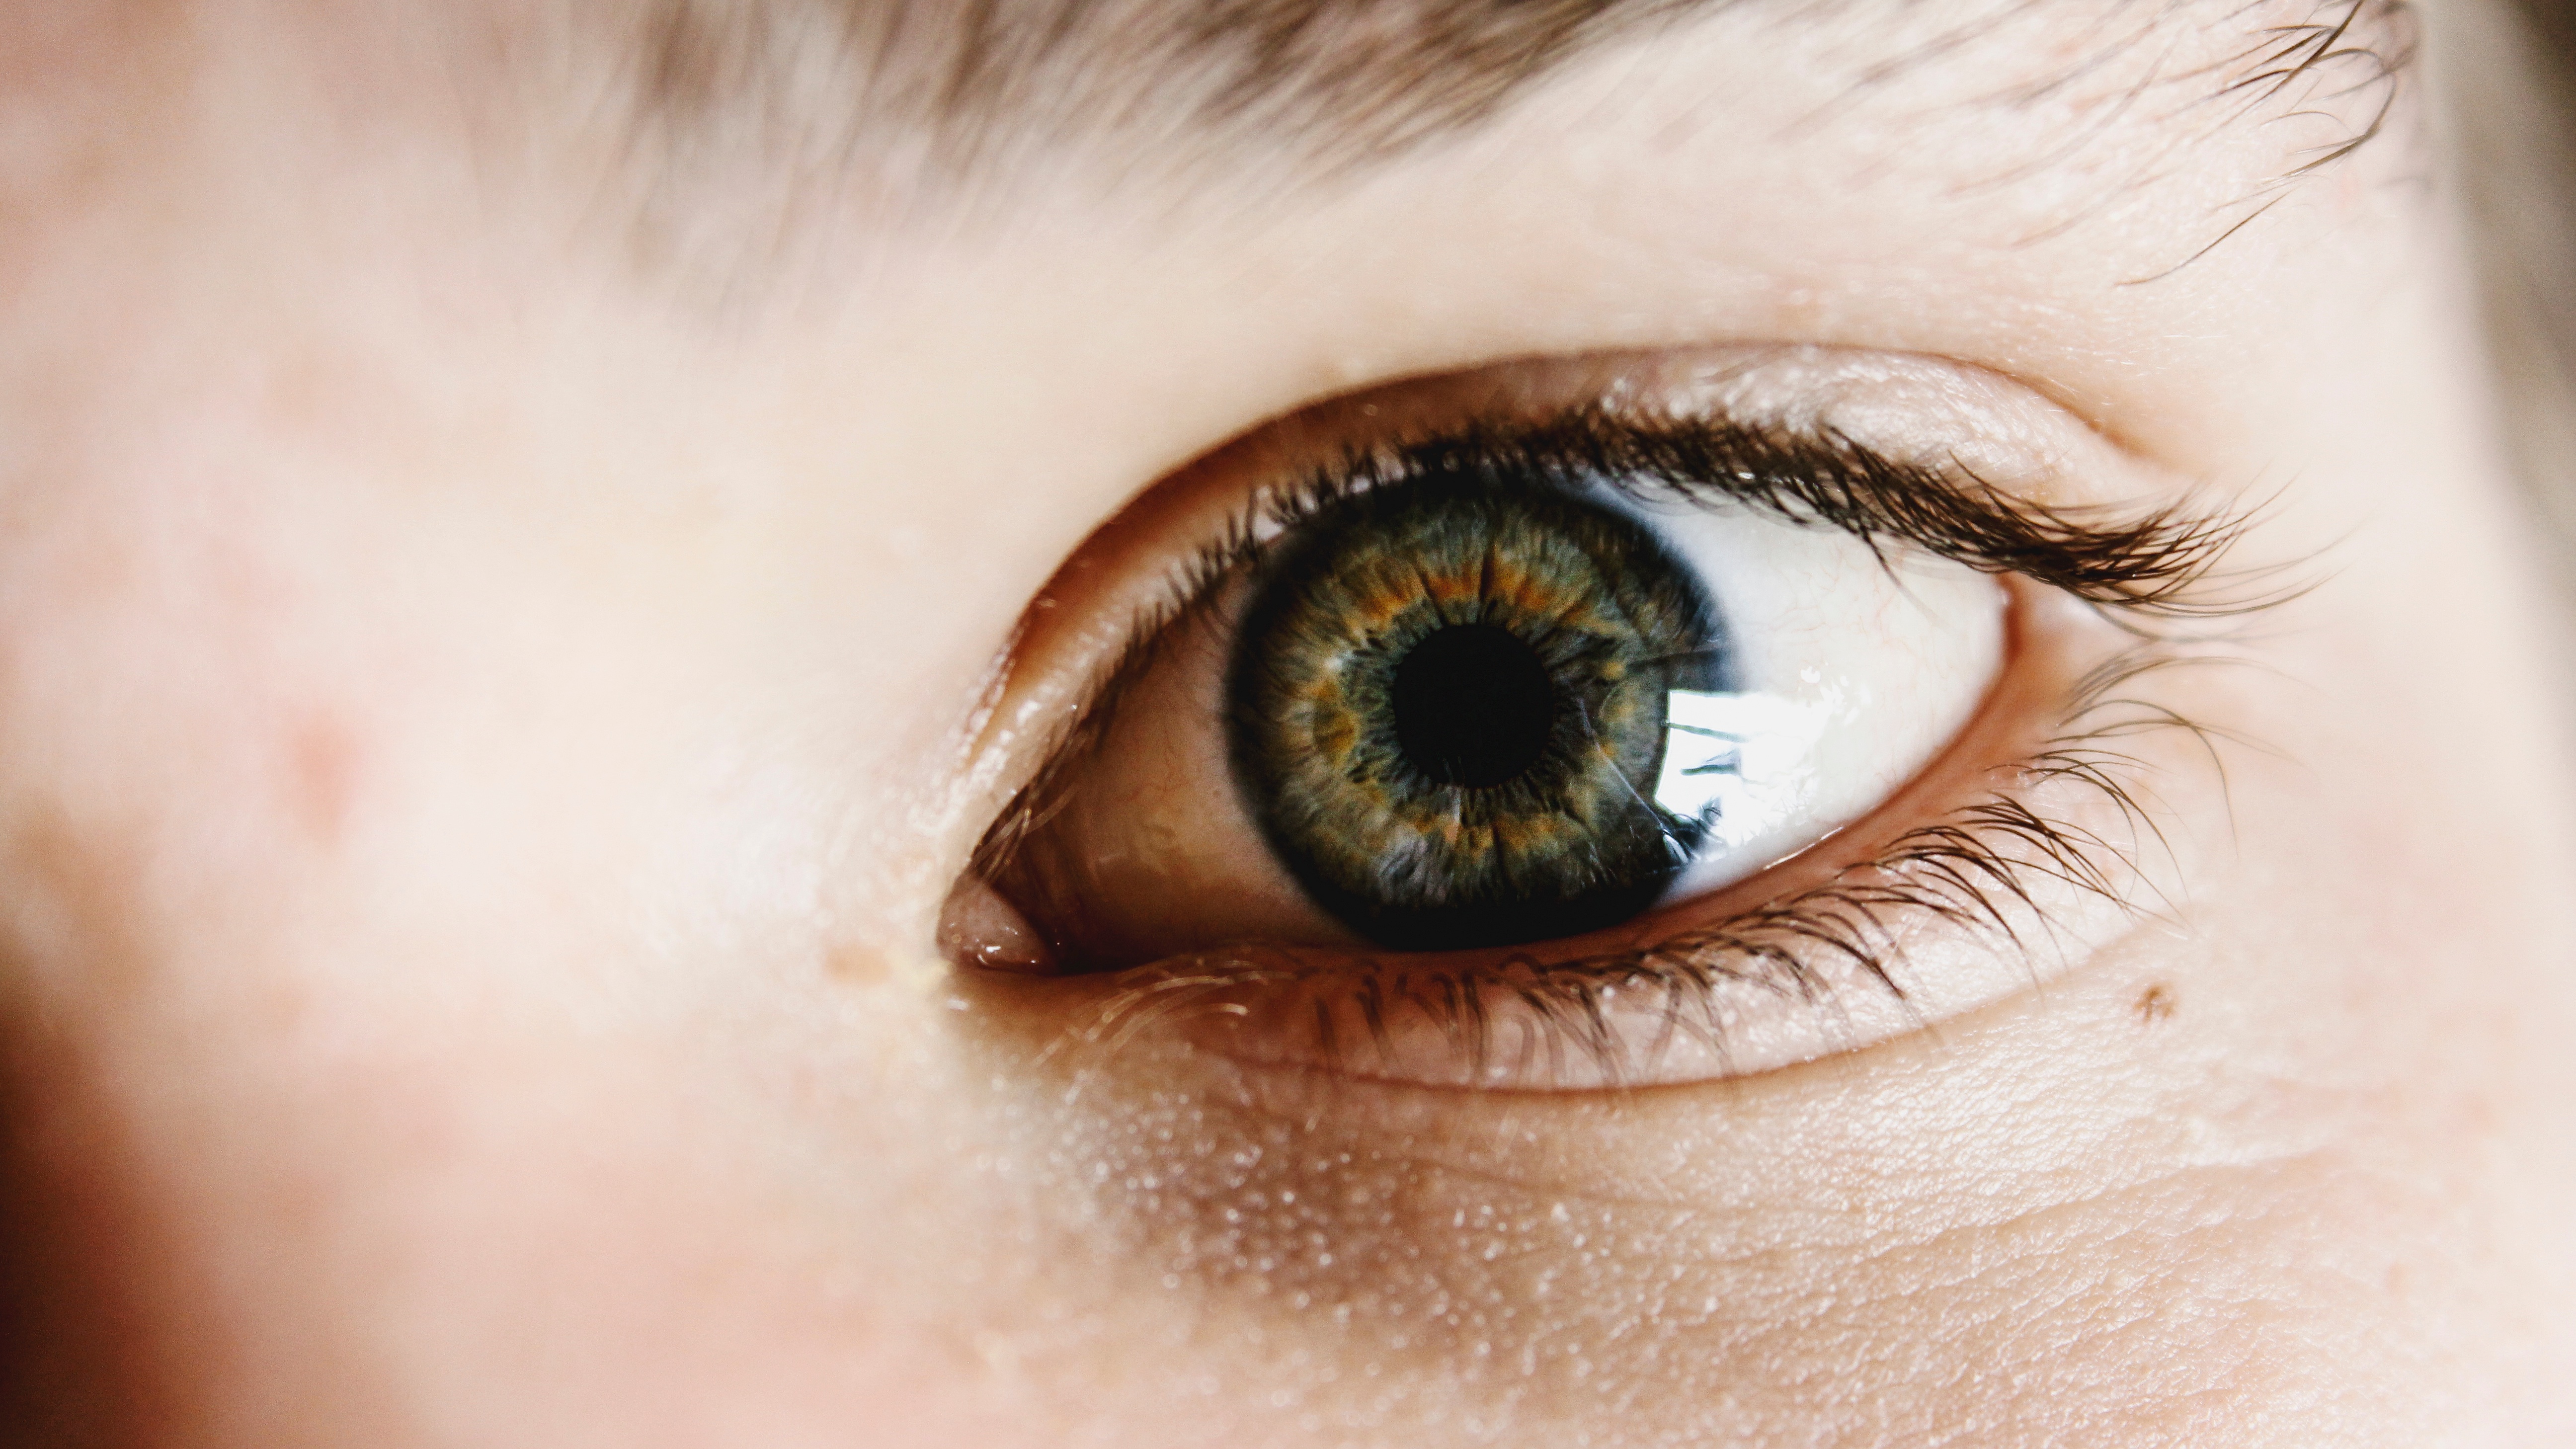
photography, color, blue, eyebrow, eyelid, eyelash, pupil, close up, human body, face, nose, iris, eye, head, skin, beauty, organ, cosmetics, macro photography, vision care, eyelash extensions